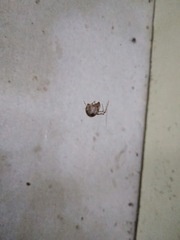
Species: Parasteatoda_tepidariorum